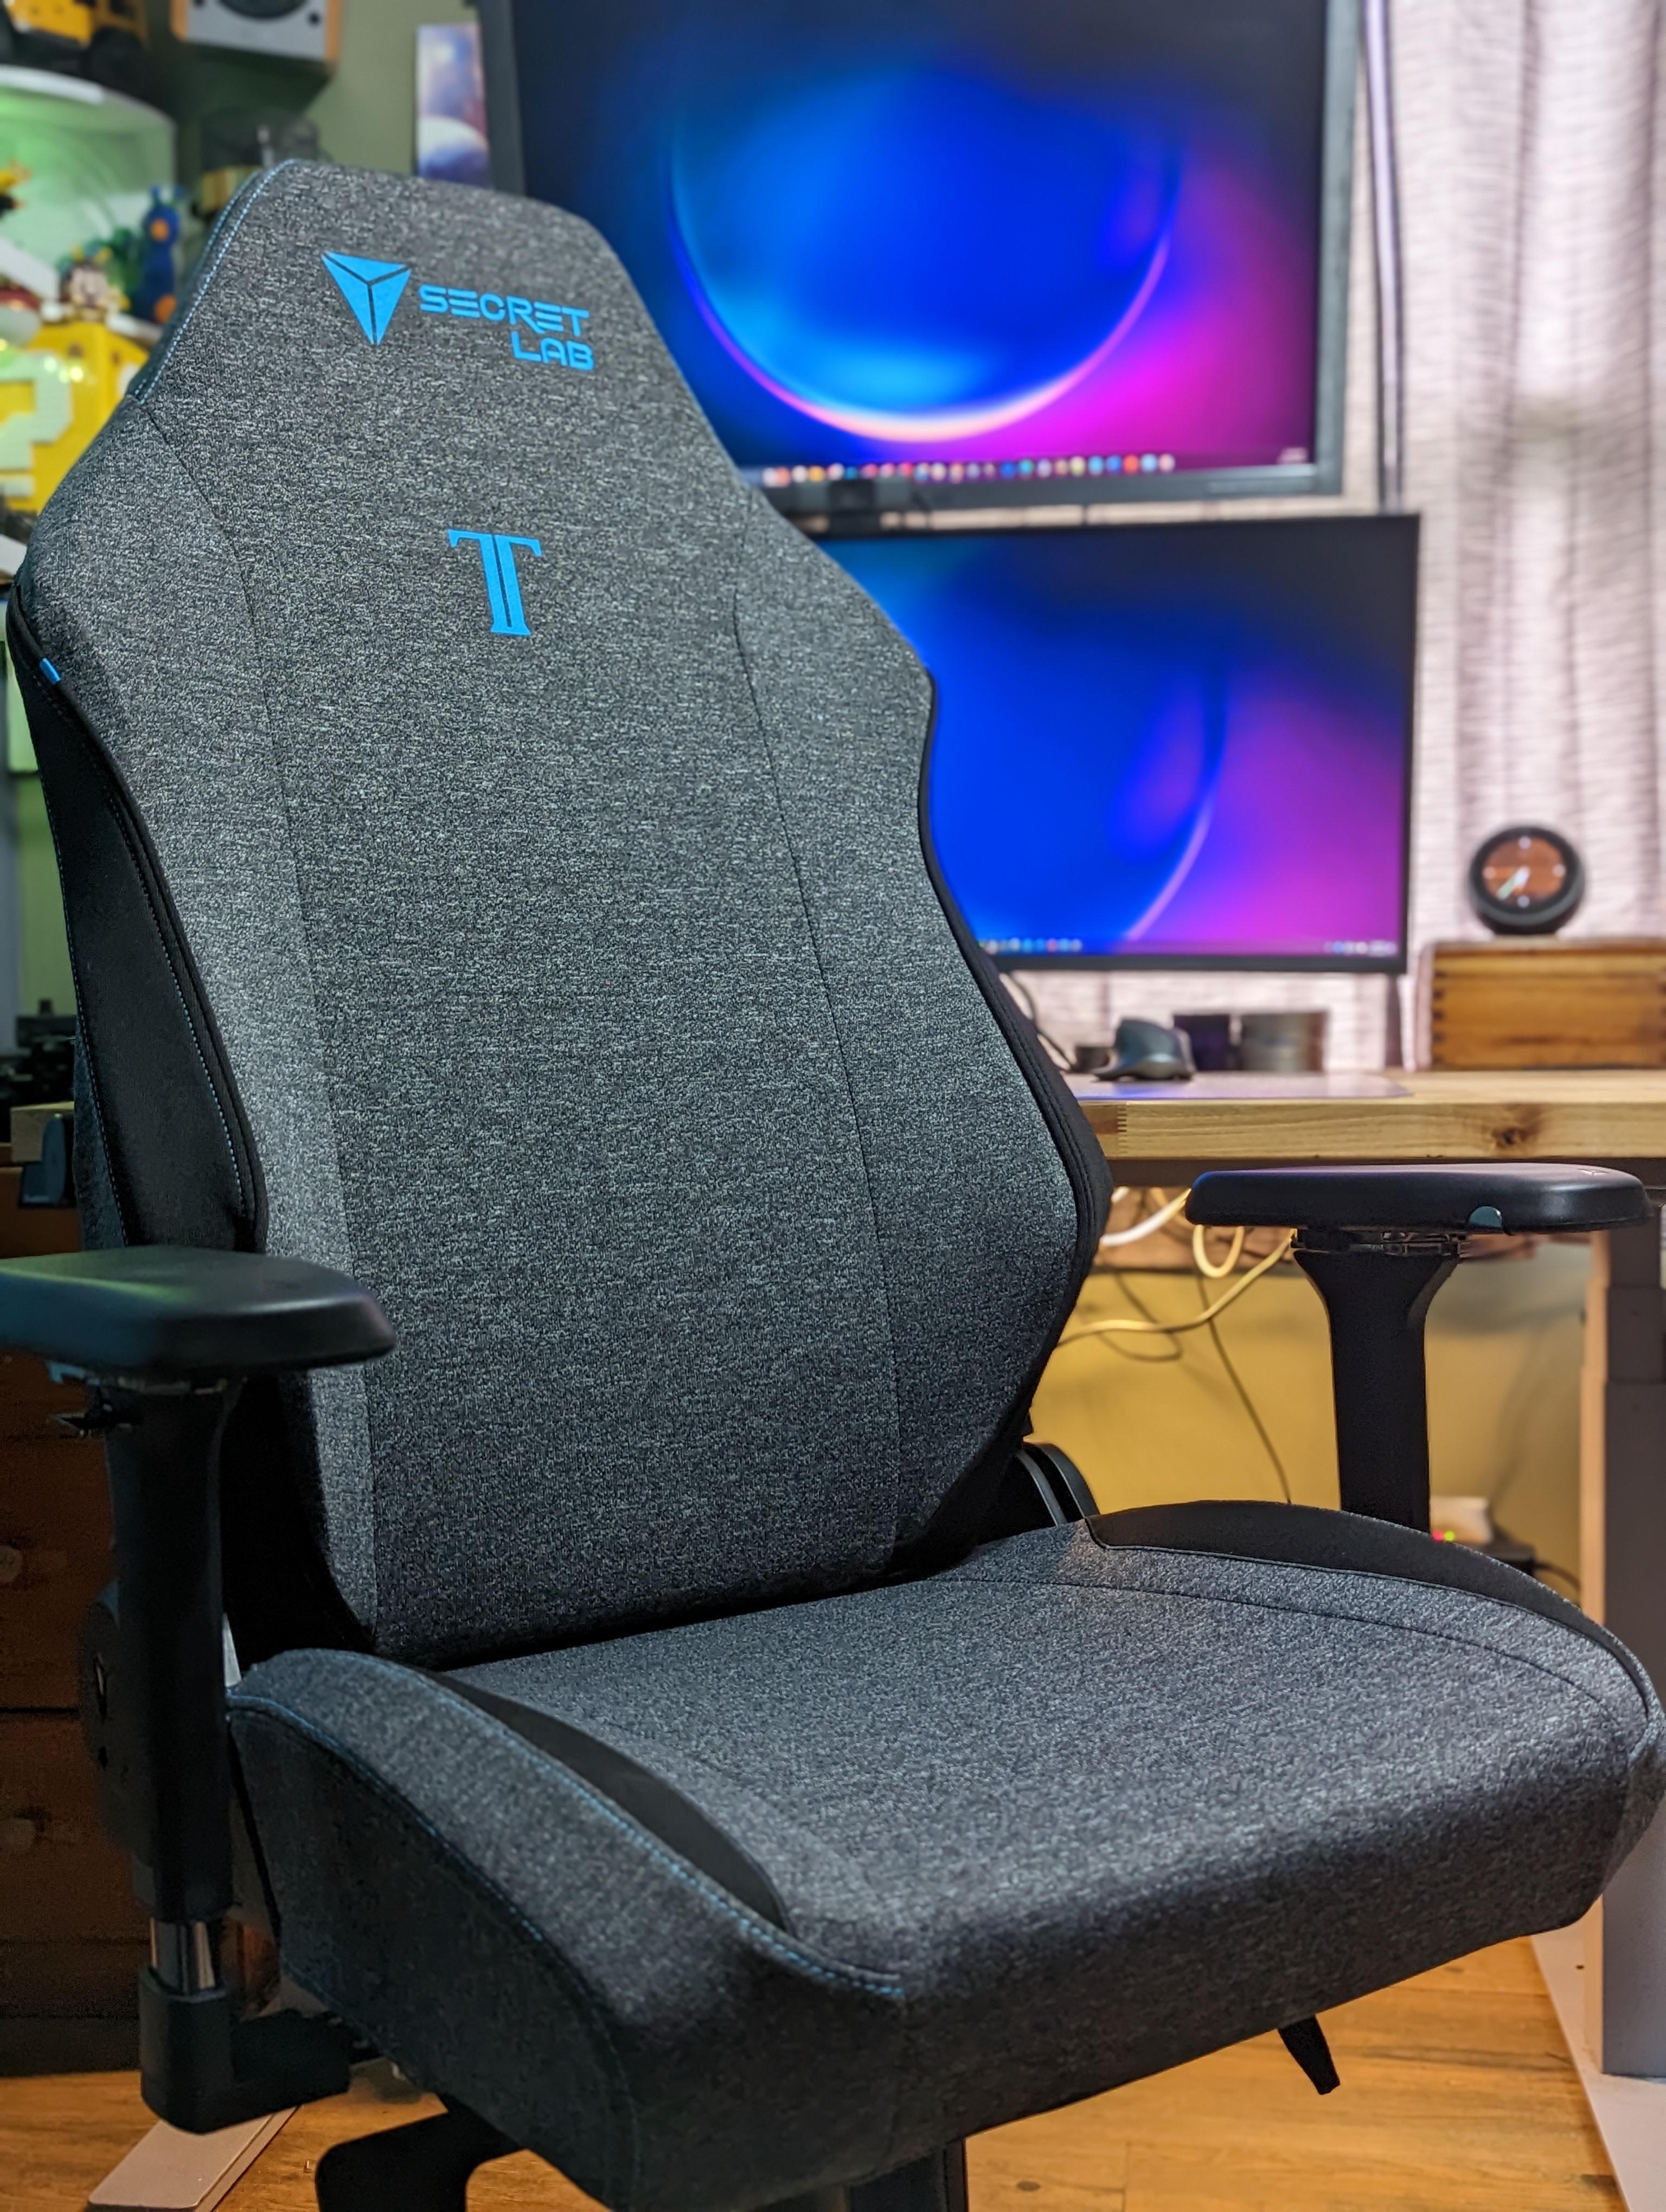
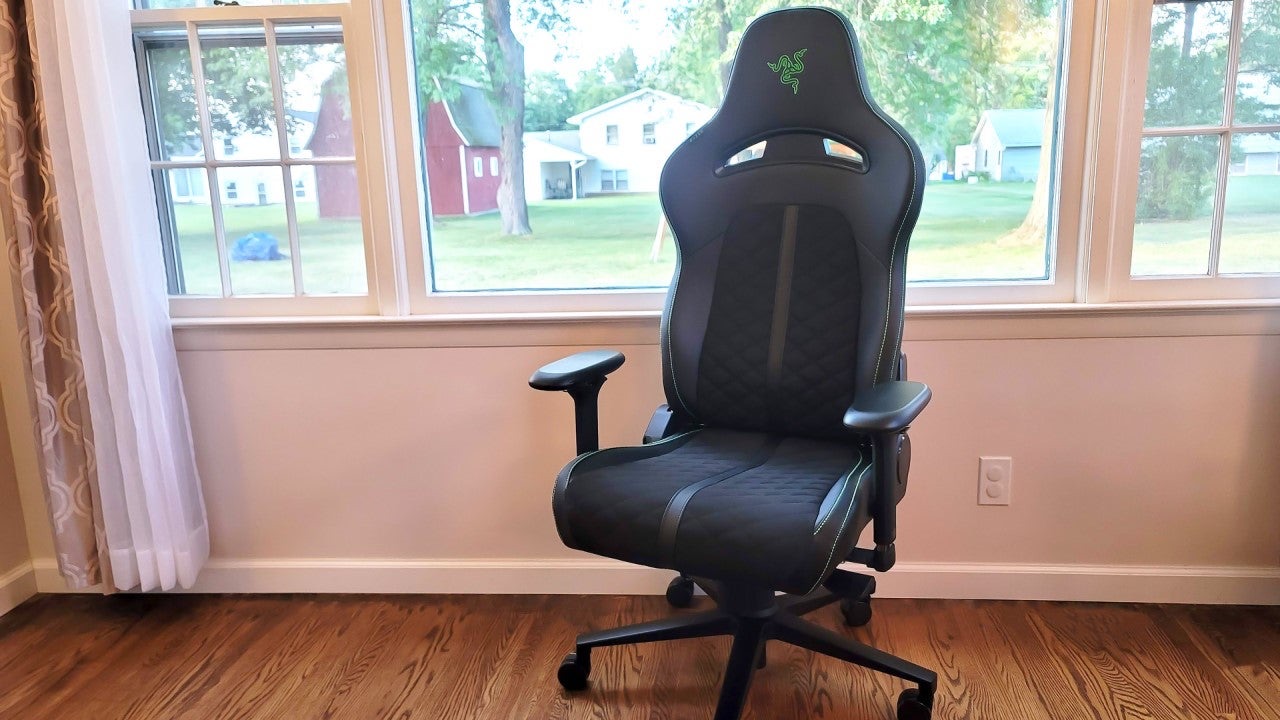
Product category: items_chair
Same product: no